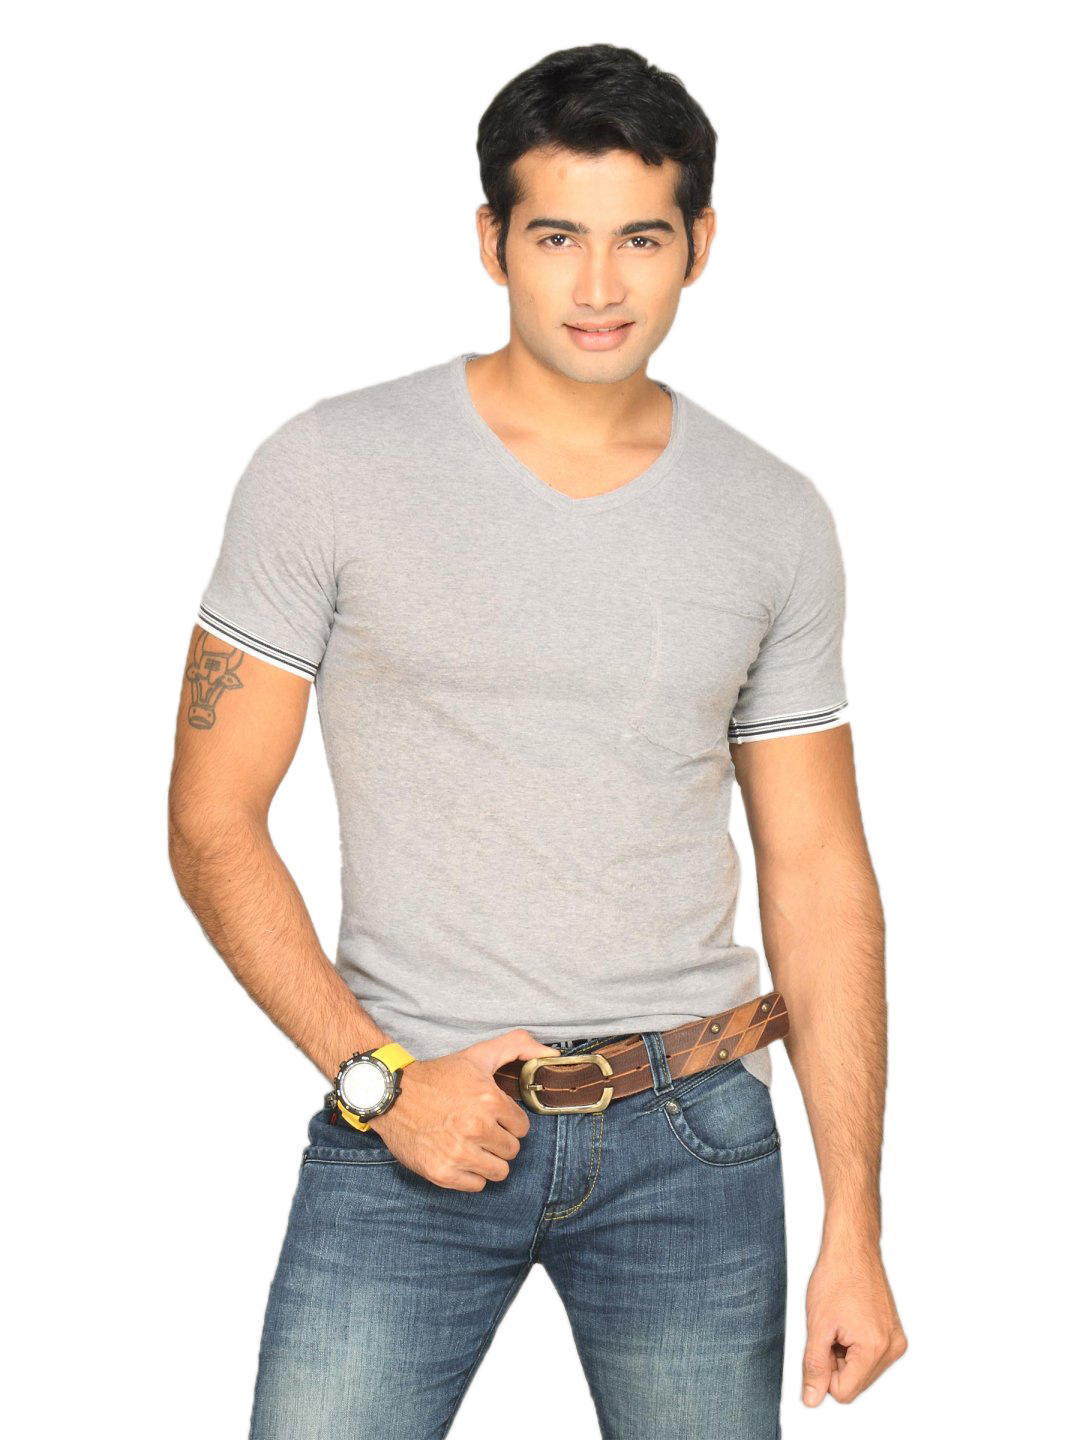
UCB Men's Contrast Rib Grey T-shirt
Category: Apparel / Topwear / Tshirts
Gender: Men
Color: Grey
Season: Summer 2011
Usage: Casual